Benjamin Bowen House

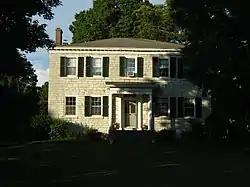
Benjamin Bowen House, July 2010

The Benjamin Bowen House (also known as What Cheer Hall) is a historic house located at 7482 Main Street in Newport, Herkimer County, New York.